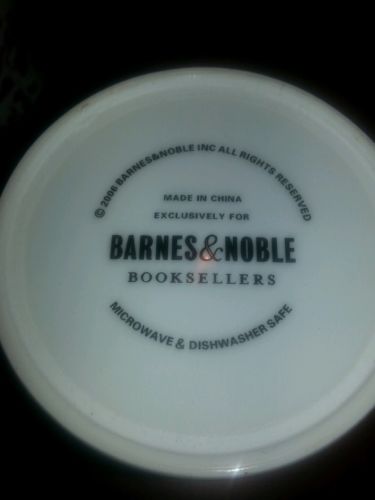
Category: mug